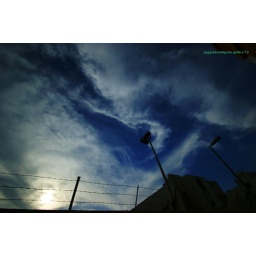
...once in a blue clouds